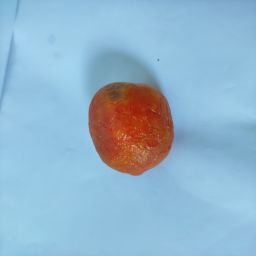
Crop: Tomato
Quality: Old